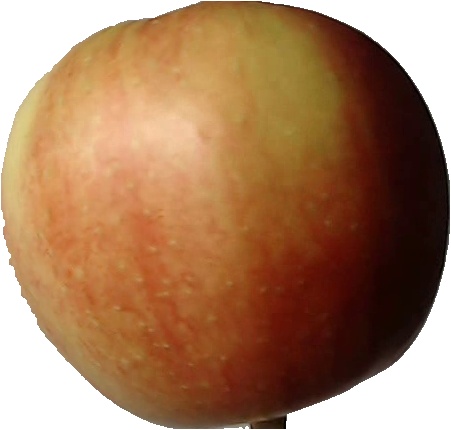
Label: apple_red_2